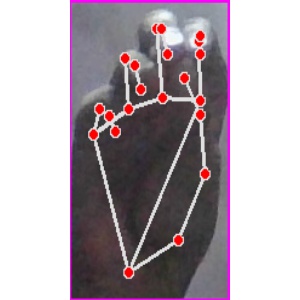
अक्षर: ङ